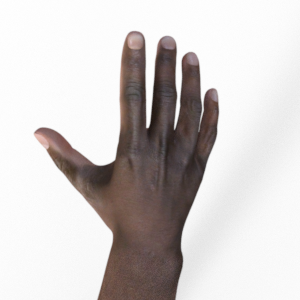
Label: paper